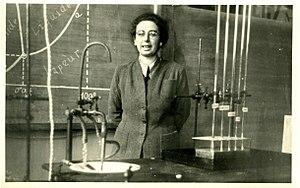
Représentation de Lucia de Brouckère dans un laboratoire de chimie
Lucia, Florence, Charlotte de Brouckère, née le 13 juillet 1904 à Saint-Gilles et décédée à Ixelles, le 3 novembre 1982 est une chimiste, professeure à l’ULB et militante laïque belge.